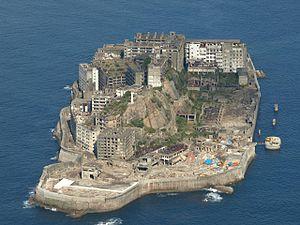
Battleship Island est un film historique sud-coréen coécrit et réalisé par Ryoo Seung-wan, sorti en 2017.